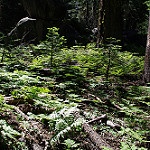
Label: forest